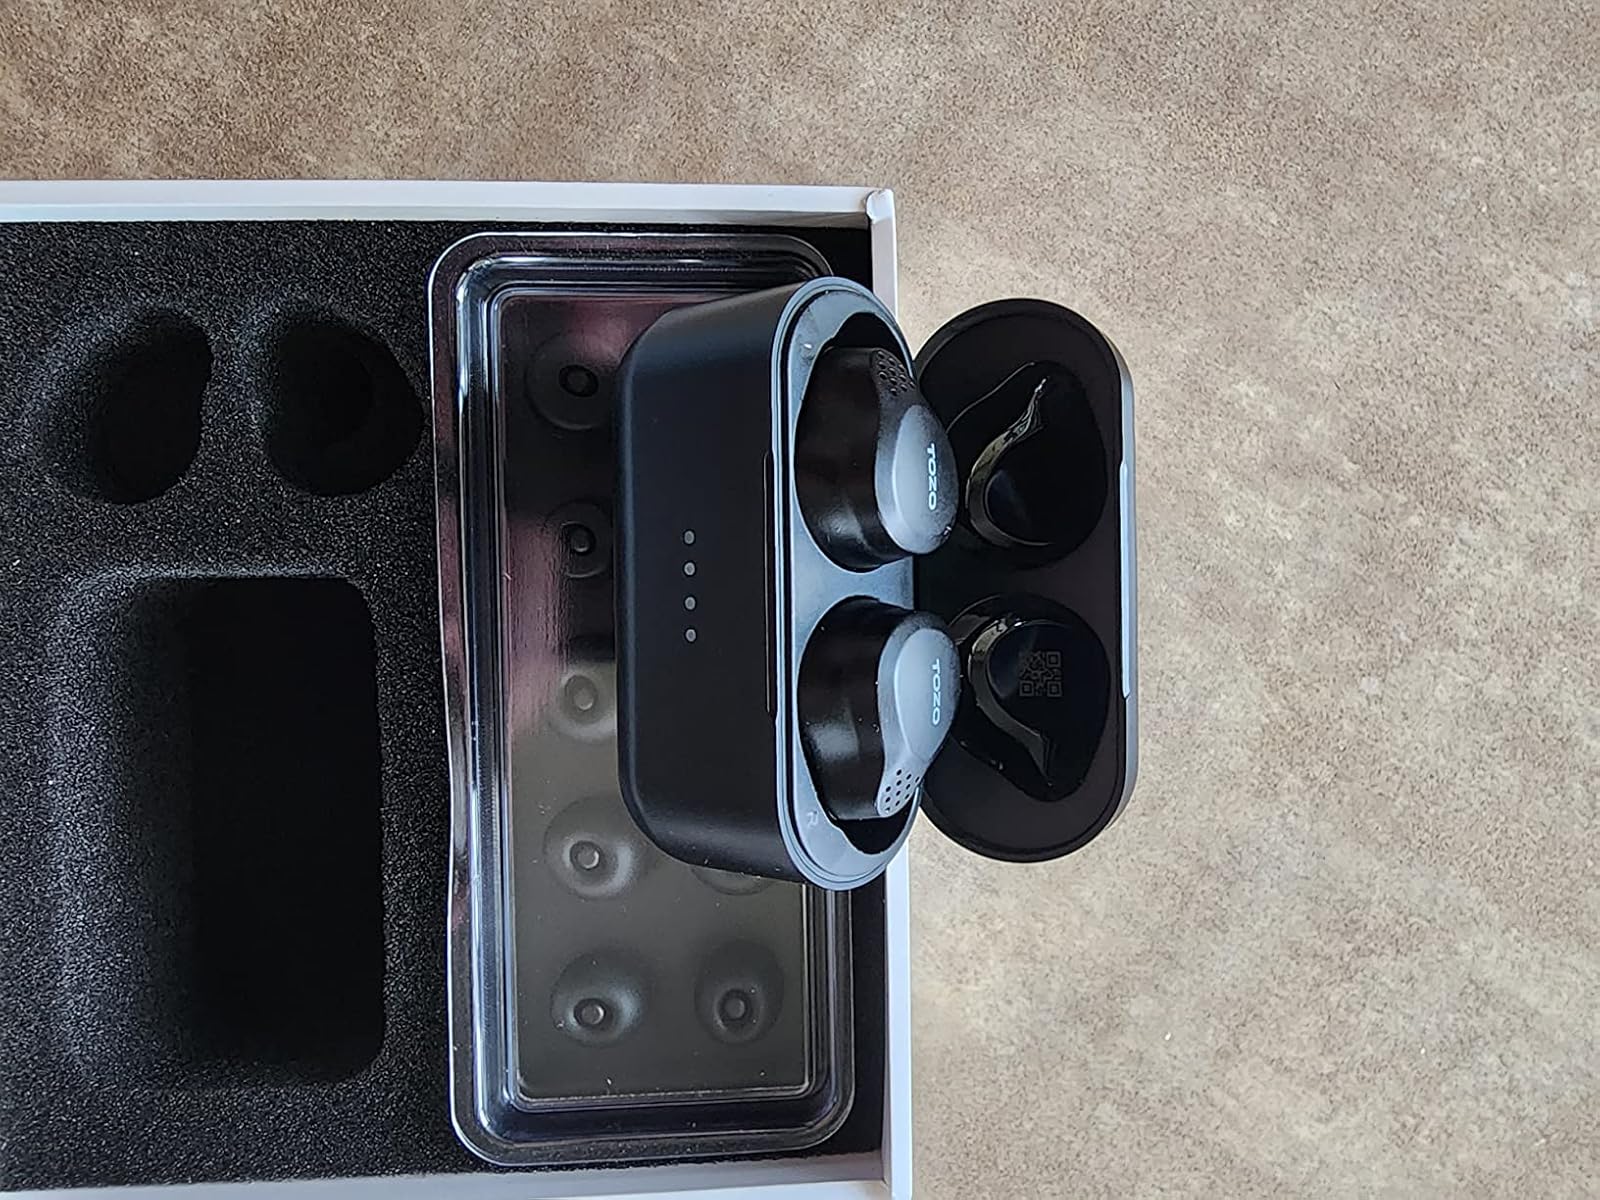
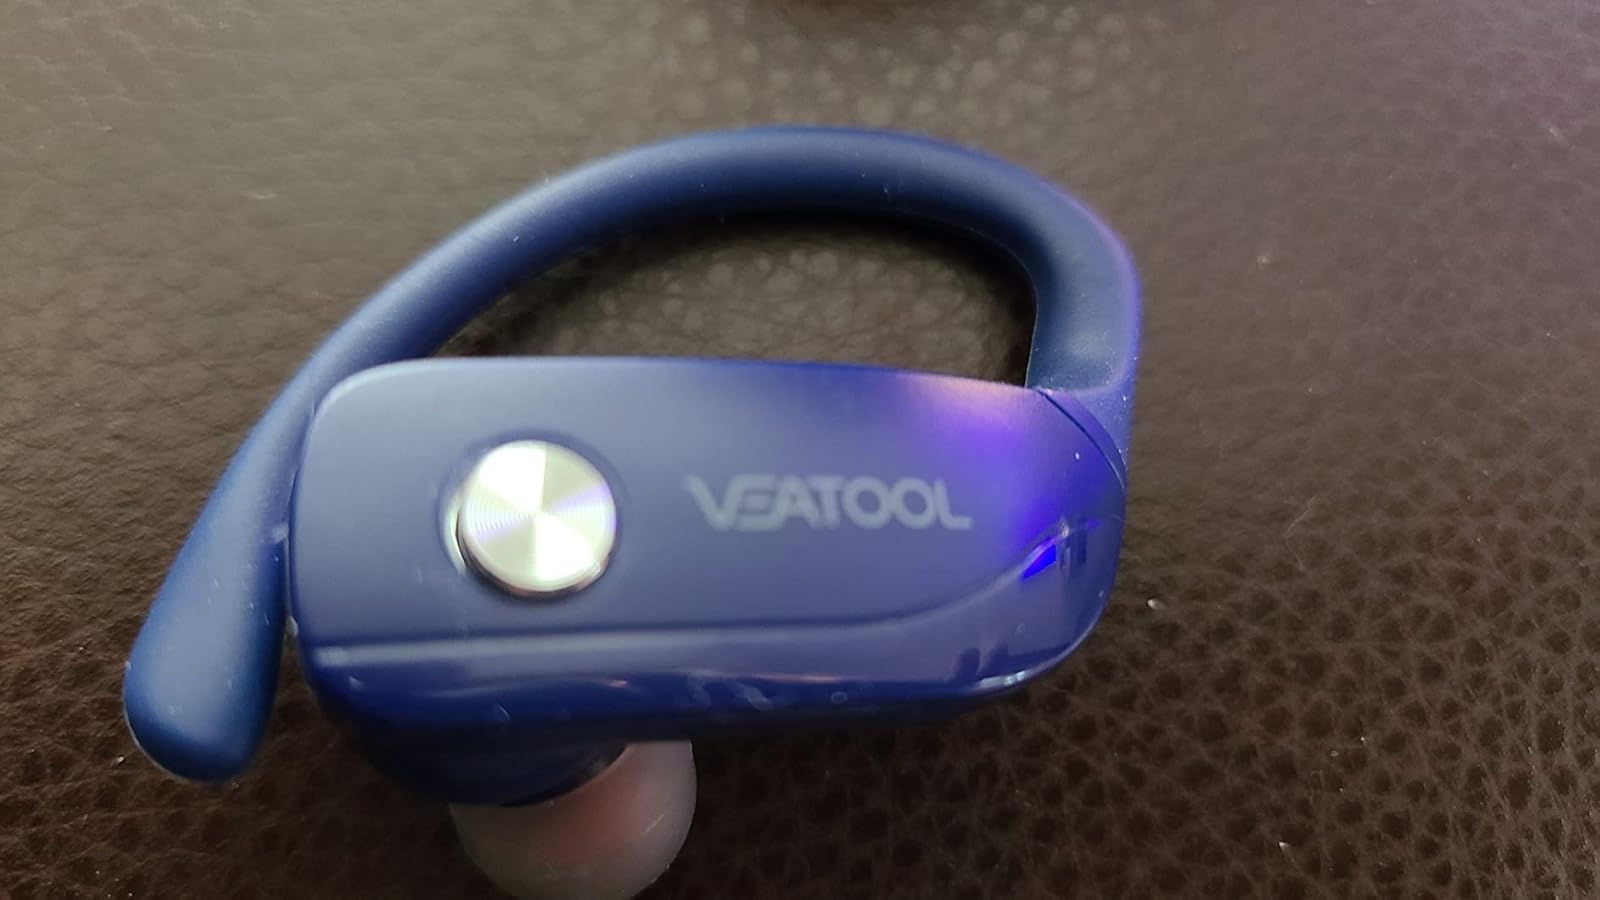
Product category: earbuds
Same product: no